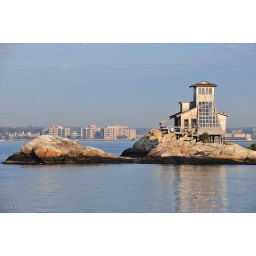
An interesting house sits on rocks in the Thames river just outside New London, CT.